Microcotyle bothi

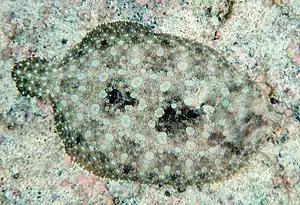
The flowery flounder "Bothus mancus" is the type-host of "Microcotyle bothi"

The type-host is the flowery flounder "Bothus mancus". The type-locality is off Hawaii.